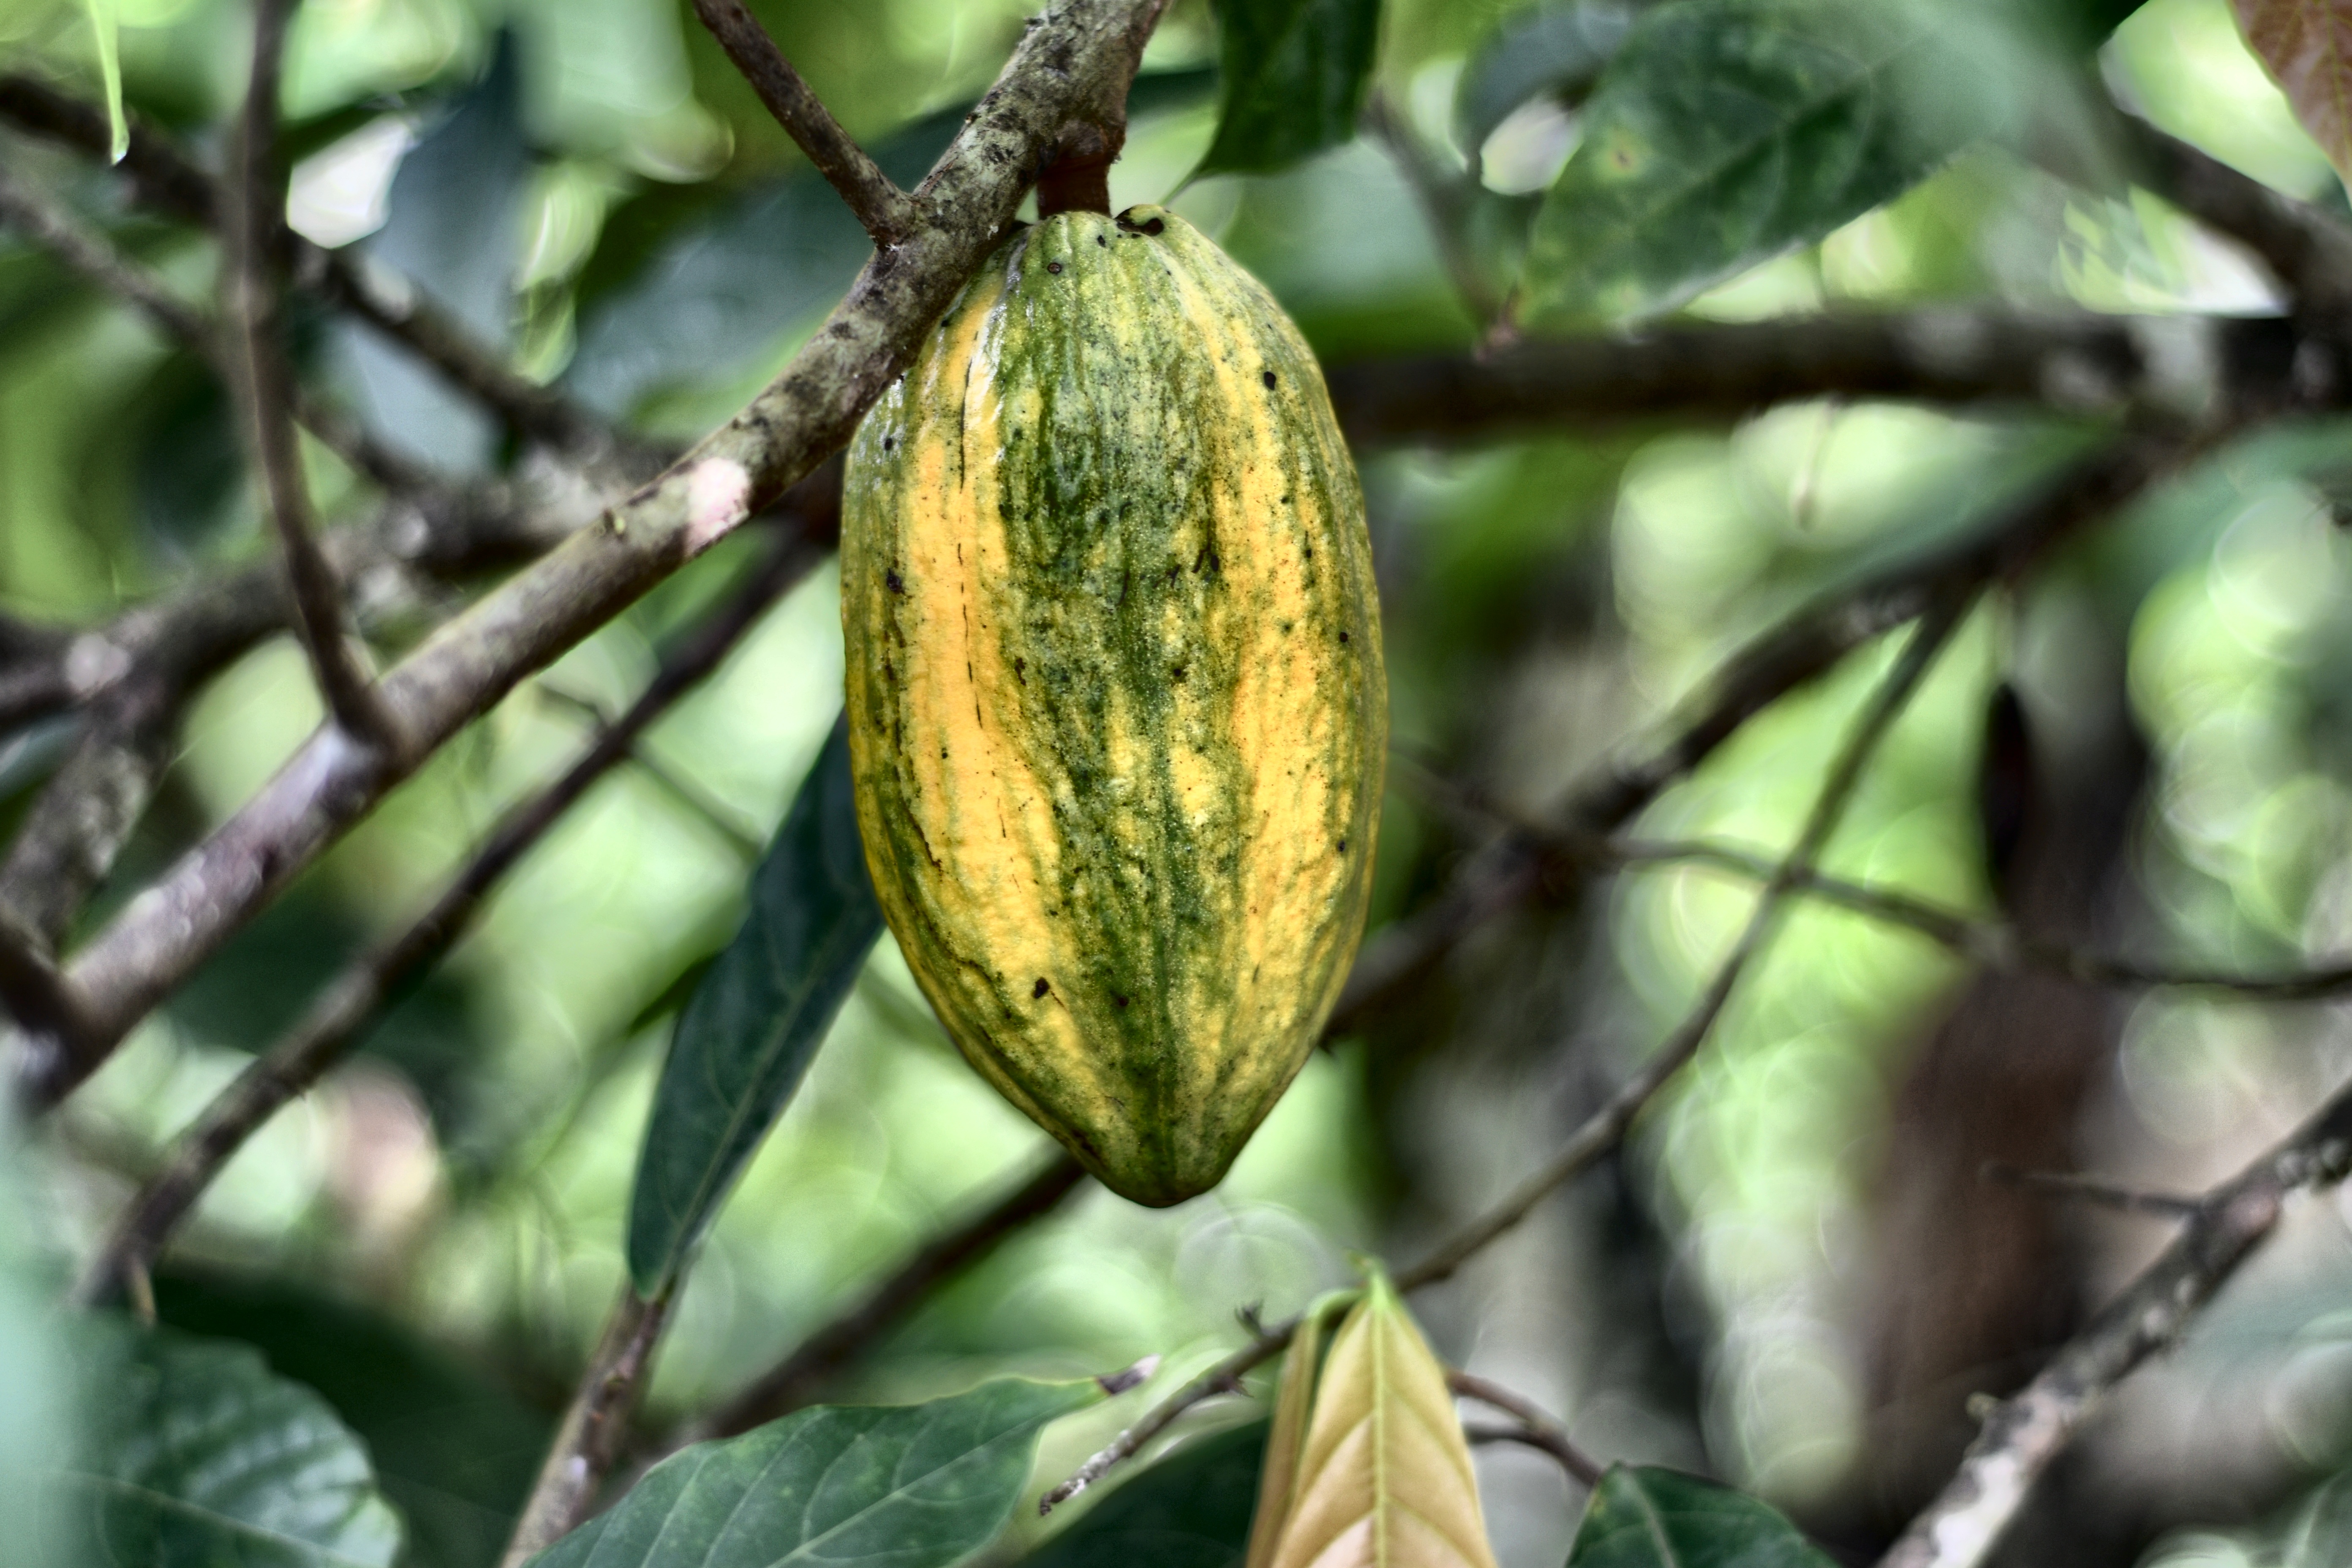
Maturity: mature
Variety: Guiana